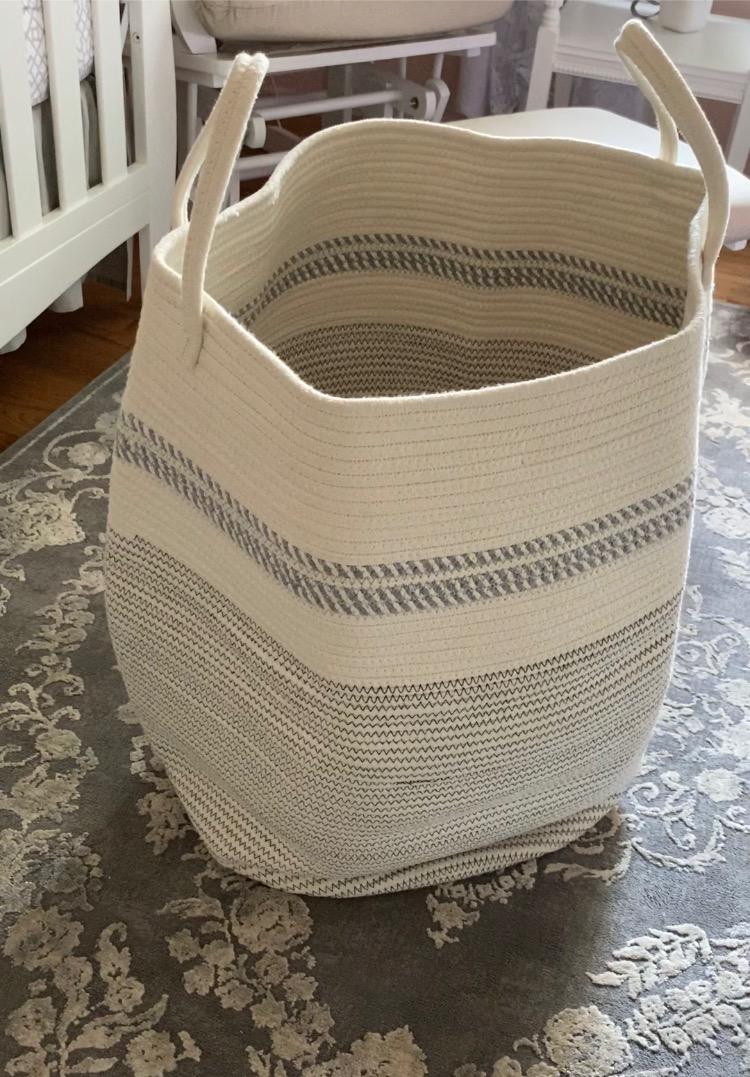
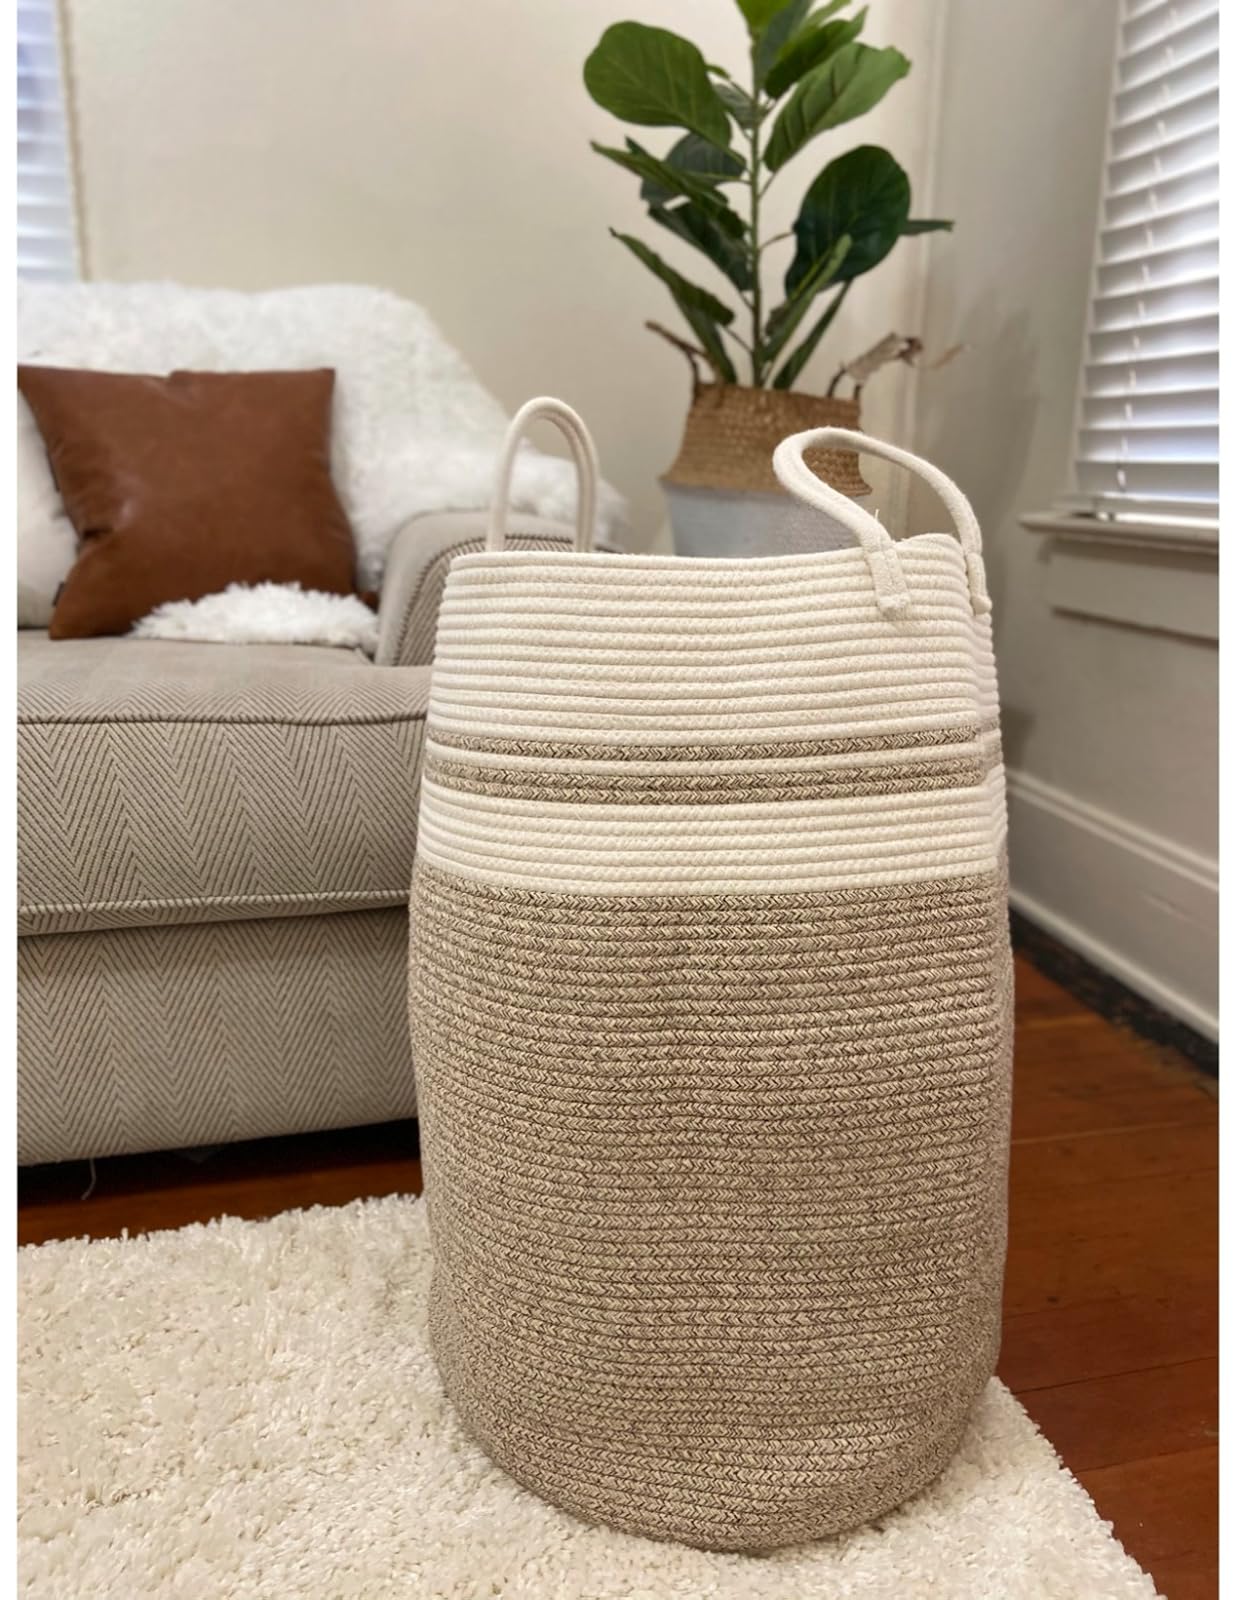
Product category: items_hamper
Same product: yes